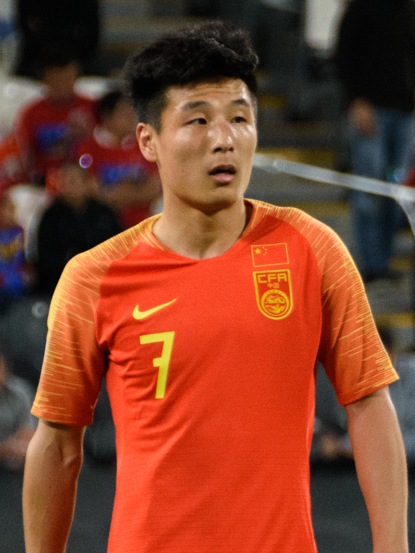
อู๋ เหล่ย์ (นักฟุตบอล)

| name = อู๋ เหล่ย์
| image = Wu Lei 20191101 (cropped).jpg
| caption = อู๋ เหล่ย์ กับฟุตบอลทีมชาติจีน|จีนในการแข่งขันเอเชียนคัพ 2019
| fullname = อู๋ เหล่ย์
| birth_place = หนานจิง มณฑลเจียงซู|เจียงซู จีน
| position = กองกลาง#ปีก|ปีก
| currentclub = สโมสรฟุตบอลเซี่ยงไฮ้ เอสไอพีจี|เซี่ยงไฮ้พอร์ต
| clubnumber = 7
| youthyears1 = 2003–2005
| youthclubs1 = เจนเบาฟุตบอลอะคาเดมี
| years1 = 2006–2018
| clubs1 = สโมสรฟุตบอลเซี่ยงไฮ้ เอสไอพีจี|เซี่ยงไฮ้ เอสไอพีจี
| caps1 = 296
| goals1 = 151
| years2 = 2019–2022
| clubs2 = แอร์ราเซเด อัสปัญญ็อล|อัสปัญญ็อล
| caps2 = 103
| goals2 = 10
| years3 = 2022–
| clubs3 = สโมสรฟุตบอลเซี่ยงไฮ้ เอสไอพีจี|เซี่ยงไฮ้พอร์ต
| caps3 = 44
| goals3 = 31
| nationalyears1 = 2007–2008
| nationalteam1 = ฟุตบอลทีมชาติจีนรุ่นอายุไม่เกิน 17 ปี|จีน อายุไม่เกิน 17 ปี
| nationalcaps1 = 8
| nationalgoals1 = 7
| nationalyears2 = 2009–2010
| nationalteam2 = ฟุตบอลทีมชาติจีนรุ่นอายุไม่เกิน 20 ปี|จีน อายุไม่เกิน 20 ปี
| nationalcaps2 = 9
| nationalgoals2 = 11
| nationalyears3 = 2010–
| nationalteam3 = ฟุตบอลทีมชาติจีน|จีน
| nationalcaps3 = 95
| nationalgoals3 = 34
|p=Wǔ Lěi
อู๋ เหล่ย์ (; เกิดวันที่ 19 พฤศจิกายน ค.ศ. 1991) เป็นนักฟุตบอลชาวจีน ปัจจุบันลงเล่นในตำแหน่งกองกลาง#ปีก|ปีกซ้าย ให้กับสโมสรฟุตบอลเซี่ยงไฮ้ เอสไอพีจี|เซี่ยงไฮ้พอร์ต และฟุตบอลทีมชาติจีน|ทีมชาติจีน
อู๋เป็นผู้ทำประตูสูงสุดตลอดกาลของสโมสรฟุตบอลเซี่ยงไฮ้ เอสไอพีจี|เซี่ยงไฮ้ เอสไอพีจี ที่ 169 ประตู และเป็นผู้เล่นที่ทำประตูได้มากเป็นอันดับที่สองในไชนีสซูเปอร์ลีกที่ 102 ประตู อู๋ยังทำสถิติเป็นผู้เล่นอายุน้อยที่สุดที่ลงเล่นในลีกอาชีพจีนด้วยวัยเพียง 14 ปี 287 วัน
== ชีวิตช่วงต้น ==
อู๋ เหล่ย์ เกิดที่หนานจิง และเริ่มเล่นฟุตบอลตั้งแต่อายุยังน้อย เขาถูกปฏิเสธโดยเจียงซูเซนตีเนื่องด้วยเหตุผลว่าเขาตัวเล็กเกินไป อู๋ได้รับจดหมายแนะนำจากหลี หงปิง อดีตนักฟุตบอล ทำใหเขาเดินทางไปเซี่ยงไฮ้เพื่อสมัครเข้าศูนย์ฝึกซ้อมฟุตบอลเกิ่นเป่าใน ค.ศ. 2003 หลังจากที่อู๋ได้ลองฝึกซ้อม ซู เกิ่นเป่า ผู้ก่อตั้งและเจ้าของศูนย์ฝึก ได้ตัดสินใจรับอู๋เข้าสู่ศูนย์ฝึกแห่งนี้ ต่อมาใน ค.ศ. 2005 อู๋และเพื่อนร่วมทีมหลายคนได้ย้ายไปสโมสรสโมสรฟุตบอลเซี่ยงไฮ้ เอสไอพีจี|เซี่ยงไฮ้ตะวันออกไกล ซึ่งมีซู เกิ่นเป่า เป็นผู้ร่วมก่อตั้ง 上海东亚足球俱乐部介绍 at eafc.online.sh.cn 02-12-2010
== สโมสรอาชีพ ==
=== เซี่ยงไฮ้ เอสไอพีจี ===
อู๋ เหล่ย์ เริ่มต้นอาชีพฟุตบอลกับสโมสรฟุตบอลเซี่ยงไฮ้ เอสไอพีจี|เซี่ยงไฮ้ เอสไอพีจี สโมสรในลีกระดับสาม เขาลงเล่นนัดแรกให้แก่สโมสรเมื่อวันที่ 2 กันยายน ค.ศ. 2006 ในนัดที่พ่ายแพ้ต่อยูนนานหลีเจียงตงป่า 5–3 ทำให้เขากลายเป็นผู้เล่นอายุน้อยที่สุดที่ลงเล่นในลีกฟุตบอลอาชีพจีน ด้วยวัยเพียง 14 ปี 287 วัน 乙级也有上海德比：武磊上场创纪录 东亚遗憾负东巴 at sports.sina.com.cn 3 September 2006 เขามีส่วนช่วยให้สโมสรชนะเลิศลีกระดับสามและเลื่อนชั้นสู่ลีกระดับสองหลังจบฤดูกาล 2007 เขาทำประตูแรกให้แก่สโมสรเมื่อวันที่ 30 สิงหาคม ค.ศ. 2008 ช่วยให้ทีมเอาชนะชิงเต่าไหหลีเฟิง 2–0 เขาจึงกลายเป็นผู้เล่นอายุน้อยที่สุดอันดับที่สองที่ทำประตูในลีกฟุตบอลจีน ด้วยวัยเพียง 16 ปี 289 วัน เป็นรองเพียง Cao Yunding ที่ 47 วัน 东亚小将刷新联赛纪录 中国马拉多纳前途无量 at sports.qq.com 2 September 2008
อู๋ทำแฮตทริกเมื่อวันที่ 2 มิถุนายน ค.ศ. 2013 ช่วยให้เอาชนะเซี่ยงไฮ้เฉินซิน 6–1 ทำให้เขากลายเป็นผู้เล่นอายุน้อยที่สุดอันดับที่สองที่ทำแฮตทริกบนลีกสูงสุด 上海德比爆大冷 武磊成中超最年轻帽子戏法球员 at sports.163.com 3 June 2013 เขาทำแฮตทริกที่สองของฤดูกาลเมื่อวันที่ 18 สิงหาคม ค.ศ. 2013 ช่วยให้เอาชนะเทียนจินเทตา 3–2 และทำแฮตทริกที่สามของฤดูกาลเมื่อวันที่ 27 กันยายน ค.ศ. 2013 ช่วยให้เอาชนะชิงเต่าจูหนุน 6–1 ต่อมาในวันที่ 31 กรกฎาคม ค.ศ. 2016 อู๋กลายเป็นผู้เล่นชาวจีนคนแรกในรอบสองปีที่ทำแฮตทริกในไชนีสซูเปอร์ลีก นัดที่เสมอกับกวางโจว อาร์แอนด์เอฟ 3–3 วันที่ 18 มีนาคม ค.ศ. 2018 เขาทำสี่ประตูช่วยให้ทีมเอาชนะกวางโจว อาร์แอนด์เอฟ 5–2 ทำให้เขากลายเป็นผู้เล่นชาวจีนคนที่สองที่ทำคนเดียวสี่ประตูในเกมลีกต่อจาก Li Jinyu ในฤดูกาล 2018 อู๋ทำสถิติเป็นผู้เล่นที่ทำประตูสูงสุดตลอดกาลในไชนีสซูเปอร์ลีกที่ 102 ประตู เขาได้รับรางวัลรองเท้าทองคำจากการทำ 27 ประตูต่อฤดูกาล ทำให้เขากลายเป็นผู้เล่นชาวจีนคนที่สองที่ได้รับรางวัลนี้ต่อจาก Li Jinyu เขายังได้รับรางวัลนักฟุตบอลแห่งปีของสมาคมฟุตบอลจีน ทำให้เขากลายเป็นผู้เล่นชาวจีนคนแรกที่ได้รับรางวัลนี้นับตั้งแต่ปี 2007
=== อัสปัญญ็อล ===
วันที่ 28 มกราคม ค.ศ. 2019 อู๋ย้ายไปแอร์ราเซเด อัสปัญญ็อล|อัสปัญญ็อลในลาลิกาด้วยค่าตัวประมาณ 2 ล้านยูโร 官方证实武磊转会费为200万欧 最新身价350万欧 at sina.com 1 February 2019 เขาเซ็นสัญญาสามปีโดยมีตัวเลือกในการขยายสัญญาเพิ่มอีกหนึ่งปี Wu Lei, new player of RCD Espanyol at rcdespanyol.com 28 January 2019 เขาลงเล่นให้แก่สโมสรเมื่อวันที่ 3 กุมภาพันธ์ ค.ศ. 2019 ในนัดที่เสมอกับสโมสรฟุตบอลบิยาร์เรอัล|บิยาร์เรอัล 2–2 โดยลงเล่นเป็นเป็นตัวสำรองแทนที่ Dídac Vilà ในนาทีที่ 77 นัดนั้นมีผู้เข้าชมในจีนกว่า 40 ล้านคน เขากลายเป็นผู้เล่นชาวจีนคนที่สองที่ได้ลงเล่นในลาลิกาต่อจากชาง เฉิงตง วันที่ 9 กุมภาพันธ์ ค.ศ. 2019 เขาลงเล่นเป็นตัวสำรองและทำประตูจากการยิงลูกโทษ|ลูกโทษ ช่วยให้เอาชนะราโยบาเยกาโน 2–1 ต่อมาในวันที่ 17 กุมภาพันธ์ ค.ศ. 2019 อู๋กลายเป็นผู้เล่นชาวจีนคนแรกที่ได้ลงเล่นในลาลิกาในฐานะตัวจริง ในนัดที่เสมอกับสโมสรฟุตบอลบาเลนเซีย|บาเลนเซีย 0–0 อู๋ทำประตูแรกให้แก่สโมสรเมื่อวันที่ 2 มีนาคม ค.ศ. 2019 ช่วยให้เอาชนะสโมสรฟุตบอลเรอัลบายาโดลิด|เรอัลบายาโดลิด 3–1 กลายเป็นผู้เล่นชาวจีนคนแรกที่ทำประตูในลาลิกา วันที่ 24 เมษายน ค.ศ. 2019 อู๋ทำประตูที่สองของเขากับสโมสรในนัดที่เสมอกับเซลตาเดบิโก|เซลตาบิโก 1–1 และในวันที่ 18 พฤษภาคม ค.ศ. 2019 อู๋ทำประตูช่วยให้ทีมเอาชนะเรอัลโซซิเอดัด 2–0
วันที่ 25 กรกฎาคม ค.ศ. 2019 อู๋ลงเล่นนัดแรกในยูฟ่ายูโรปาลีกในรอบคัดเลือกที่เอาชนะ Stjarnan 4–0 โดยลงเล่นเป็นตัวสำรองแทนที่เอสเตบัน กราเนโร หนึ่งเดือนถัดมา เขาทำประตูแรกในยูโรปาลีก ช่วยให้ทีมเอาชนะลูเซิร์น 3–0 ประตูของเขาที่เกิดขึ้นในนาทีที่ 3 นั้น เป็นประตูที่เร็วที่ของสุดของสโมสรในรายการระดับทวีป และเป็นประตูแรกในรายการระดับทวีปยุโรปที่ยิงโดยผู้เล่นชาวจีนนับตั้งแต่ปี 2013 วันที่ 3 ตุลาคม ค.ศ. 2019 อู๋เป็นผู้เล่นชาวจีนคนแรกที่ทำประตูในรายการระดับทวีปยุโรปที่ไม่ใช่รอบคัดเลือก ช่วยให้ทีมเอาชนะสโมสรกีฬากลางแห่งกองทัพบก มอสโก ไปได้ 2–0 วันที่ 4 มกราคม ค.ศ. 2020 อู๋กลายเป็นเล่นชาวจีนคนแรกที่ทำประตูใส่สโมสรฟุตบอลบาร์เซโลนา|บาร์เซโลนา โดยเขายิงประตูตีเสมอให้แก่ทีมในนาที 88 ผลจบลงด้วยการเสมอ 2–2
== ทีมชาติ ==
อู๋ถูกเรียกติดทีมชาติจีนรุ่นอายุไม่เกิน 20 ปีใน ค.ศ. 2009 และทำ 9 ประตูจากการลงเล่น 5 นัดในฟุตบอลเอเชียเยาวชนอายุไม่เกิน 19 ปี 2010 รอบคัดเลือก 亚足联盛赞国青惊艳表现 称宿家军表现能得满分 at news.xinmin.cn 12 November 2009 ผลงานในการทำประตูทำให้เขาถูกเรียกติดฟุตบอลทีมชาติจีน|ทีมชาติจีนในการแข่งขันฟุตบอลชิงแชมป์เอเชียตะวันออก 2010 โดยได้ลงเล่นนัดแรกให้แก่ทีมชาติชุดใหญ่เมื่อวันที่ 14 กุมภาพันธ์ ค.ศ. 2010 ช่วยให้เอาชนะฟุตบอลทีมชาติฮ่องกง|ฮ่องกงไปได้ 2–0 Score Sheet(PDF) – EAFF : EAST ASIAN FOOTBALL FEDERATION at eaff.com 14 February 2010
หลายเดือนถัดมา อู๋กลับมาลงเล่นให้แก่ทีมชาติรุ่นอายุไม่เกิน 20 ปีในการแข่งขันฟุตบอลเอเชียเยาวชนอายุไม่เกิน 19 ปี 2010 รอบสุดท้าย ซึ่งเขาได้ลงเล่น 4 นัดและทำ 2 ประตู ช่วยให้จีนเข้าถึงรอบก่อนรองชนะเลิศ เขาทำประตูแรกให้แก่ทีมชาติชุดใหญ่เมื่อวันที่ 28 กรกฎาคม ค.ศ. 2013 ช่วยให้เอาชนะฟุตบอลทีมชาติออสเตรเลีย|ออสเตรเลีย 4–3 ในอีสต์เอเชียนคัพ 2013
== ภาพลักษณ์ ==
=== รูปแบบการเล่น ===
อู๋ได้รับการชื่นชมในด้านการทำประตูและการจ่ายลูกบอล เขาโดดเด่นในด้านความเร็ว โดยเฉพาะการเล่นเกมสวนกลับ เขายังเป็นผู้เล่นที่สามารถเล่นในตำแหน่งใดก็ได้ในแนวรุก แม้ว่าเขาจะเล่นในตำแหน่งกองหน้าเป็นหลัก แต่เขาก็เล่นในตำแหน่งปีกได้อีกด้วย
=== คำวิจารณ์ ===
ความกล้าในการทำประตูของอู๋ได้การชื่นชมจากอดีตผู้จัดการทีมอย่าง Gao Hongbo เขากล่าวว่า "อู๋มีความสามารถในการทำประตูมาแต่กำเนิด นั่นทำให้เขาเป็นผู้เล่นที่มีพรสวรรค์" ใน ค.ศ. 2013 อดีตครูฝึกของอู๋ Xu Genbao ซึ่งมีส่วนช่วยในการพัฒนาตัวเขา กล่าวว่า เขาเปรียบเหมือน "ดิเอโก มาราโดนา|มาราโดนาของจีน" ผลงานของอู๋ในรายการโกปาเดลโซล 2013 ถูกจับตาโดยอูเลอ กึนนาร์ ซูลชาร์ ผู้จัดการของสโมสรฟุตบอลโมลเด|โมลเด ซูลชาร์กล่าวชื่นชมถึงความกล้าในการทำประตูของเขาว่า "เขาเป็นกองหน้าที่ดี ถ้าย้ายมาโมลเด ผมคิดว่าเขาจะพัฒนาตัวเองได้ดีขึ้นจนสามารถย้ายไปเล่นในอังกฤษได้ภายในหนึ่งปี"
การย้ายของอู๋จากสโมสรฟุตบอลเซี่ยงไฮ้ เอสไอพีจี|เซี่ยงไฮ้ เอสไอพีจี ไปยังแอร์ราเซเด อัสปัญญ็อล|อัสปัญญ็อลในลาลิกา เมื่อวันที่ 28 มกราคม ค.ศ. 2019 ได้รับความสนใจจากสื่อจีนอย่างกว้างขวาง พีพีทีวี เจ้าของลิขสิทธิ์ลาลิกาในจีน เปิดเผยว่า แฟนชาวจีนกว่า 25 ล้านคนดูการแข่งขันนัดที่อัสปัญญ็อลเอาชนะสโมสรฟุตบอลเรอัลบายาโดลิด|เรอัลบายาโดลิด 3–1 ซึ่งเป็นนัดที่เขาทำประตูแรกให้แก่สโมสร
== สถิติอาชีพ ==
=== สโมสร ===
武磊 at sodasoccer.com.
=== ทีมชาติ ===
=== ประตูในนามทีมชาติ ===
| class="wikitable"
! ลำดับ !! วันที่ !! สนาม !! คู่แข่งขัน !! ประตู !! ผล !! รายการแข่งขัน
|-
| 1. || 28 กรกฎาคม 2013 || Olympic Stadium (Seoul)|Olympic Stadium, Songpa District|Songpa-gu, South Korea || || align=center | 4–1 || align=center | 4–3 || 2013 EAFF East Asian Cup
|-
| 2. || 15 พฤศจิกายน 2013 || Shaanxi Province Stadium, Xi'an, China || || align=center | 1–0 || align=center | 1–0 || เอเชียนคัพ 2015 รอบคัดเลือก
|-
| 3. || 4 กันยายน 2014 || Anshan Sports Centre Stadium, Anshan, China || || align=center | 3–1 || align=center | 3–1 || เกมกระชับมิตร
|-
| 4. || 14 ตุลาคม 2014 || Helong Stadium, Changsha, China || || align=center | 2–0 || align=center | 2–1 || เกมกระชับมิตร
|-
| || 13 ธันวาคม 2014 || Chenzhou Olympic Sports Centre, Chenzhou, China || || align=center | 2–0 || align=center | 4–0 || เกมกระชับมิตร1
|-
| || 3 มกราคม 2015 || Campbelltown Sports Stadium, Campbelltown, New South Wales|Campbelltown, Australia || || align=center | 3–1 || align=center | 4–1 ||เกมกระชับมิตร1
|-
| 5. || 16 มิถุนายน 2015 || Changlimithang Stadium, Thimpu, Bhutan || || align=center | 2–0 || align=center | 6–0 || ฟุตบอลโลก 2018 รอบคัดเลือก โซนเอเชีย – รอบที่ 2|ฟุตบอลโลก 2018 รอบคัดเลือก
|-
| 6. || 9 สิงหาคม 2015 || Wuhan Sports Center Stadium, Wuhan, China || || align=center | 1–0 || align=center | 1–1 || 2015 EAFF East Asian Cup
|-
| 7. || 29 มีนาคม 2016 || Shaanxi Province Stadium, Xi'an, China || || align=center | 2–0 || align=center | 2–0 || ฟุตบอลโลก 2018 รอบคัดเลือก โซนเอเชีย – รอบที่ 3|ฟุตบอลโลก 2018 รอบคัดเลือก
|-
| 8. || 5 กันยายน 2017 || Khalifa International Stadium, Doha, Qatar || || align=center | 2–1 || align=center | 2–1 || ฟุตบอลโลก 2018 รอบคัดเลือก โซนเอเชีย – รอบที่ 3|ฟุตบอลโลก 2018 รอบคัดเลือก
|-
| 9. || 26 พฤษภาคม 2018 || Jiangning Sports Center, Nanjing, China || || align=center | 1–0 || align=center | 1–0 || เกมกระชับมิตร
|-
| 10.|| rowspan=2| 2 มิถุนายน 2018 || rowspan=2| Rajamangala National Stadium, Bangkok, Thailand || rowspan=2| || align=center | 1–0 || rowspan=2 align=center | 2–0 || rowspan=2| เกมกระชับมิตร
|-
| 11. || align=center | 2–0
|-
| 12. || 16 ตุลาคม 2018 || Nanjing Olympic Sports Centre, Nanjing, China || || align=center | 2–0 || align=center | 2–0 || เกมกระชับมิตร
|-
| 13. || 24 ธันวาคม 2018 || Suheim bin Hamad Stadium, Doha, Qatar || || align=center | 1–1 || align=center | 1–2 ||เกมกระชับมิตร
|-
| 14. || rowspan=2| 11 มกราคม 2019 || rowspan=2| Mohammed bin Zayed Stadium, Abu Dhabi, United Arab Emirates || rowspan=2| || align=center | 1–0 || rowspan=2 align=center | 3–0 || rowspan=2| เอเชียนคัพ 2019
|-
| 15. || align=center | 2–0
|-
| 16. || 10 กันยายน 2019 || National Football Stadium (Maldives)|National Football Stadium, Malé, Maldives || || align=center | 2–0 || align=center | 5–0 || rowspan=3| ฟุตบอลโลก 2022 รอบคัดเลือก โซนเอเชีย – รอบที่ 2|ฟุตบอลโลก 2022 รอบคัดเลือก
|-
| 17. || 10 ตุลาคม 2019 || Tianhe Stadium กว่างโจว จีน || || align=center | 2–0 || align=center | 7–0
|-
| 18. || 14 พฤศจิกายน 2019 || Maktoum bin Rashid Al Maktoum Stadium ดูไบ สหรัฐอาหรับเอมิเรตส์ || || align=center | 1–1 || align=center | 1–2
|-
|colspan=7 align=left|1:นัดการแข่งขันที่ไม่นับเป็นฟีฟ่า 'เอ' แมตช์
|
== เกียรติประวัติ ==
;เซี่ยงไฮ้ เอสไอพีจี
* ไชนีสซูเปอร์ลีก: 2018
* ไชนาลีกวัน: 2012
* ไชนาลีกทู: 2007
;จีน
* East Asian Football Championship: 2010
;รางวัลส่วนตัว
* Chinese Football Association Footballer of the Year: 2018
* Chinese Super League Golden Boot winner: 2018
* Chinese Super League Domestic Golden Boot winner: 2013, 2014, 2015, 2016, 2017, 2018
* Chinese Super League Team of the Year: 2014, 2015, 2016, 2017, 2018
* Chinese Footballer of the Year: 2018
==อ้างอิง==
==แหล่งข้อมูลอื่น==
* Player profile at sports.online.sh.cn
หมวดหมู่:นักฟุตบอลชาวจีน
หมวดหมู่:นักฟุตบอลทีมชาติจีน
หมวดหมู่:ผู้เล่นในลาลิกา
หมวดหมู่:ผู้เล่นสโมสรฟุตบอลเซี่ยงไฮ้พอร์ต
หมวดหมู่:ผู้เล่นแอร์ราเซเด อัสปัญญ็อล
หมวดหมู่:กองกลางฟุตบอล
หมวดหมู่:ผู้เล่นในเอเชียนคัพ 2019
หมวดหมู่:บุคคลจากหนานจิง